Maryland, My Maryland

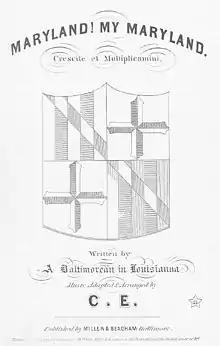
The original sheet music of "Maryland, My Maryland"

"Maryland, My Maryland" was the state song of the U.S. state of Maryland from 1939 until 2021. The lyrics are from a nine-stanza poem written by James Ryder Randall in 1861 and sung to an old German folk melody, "Lauriger Horatius" — the same tune used for "O Tannenbaum." The state's general assembly adopted "Maryland, My Maryland" as the state song on April 29, 1939.